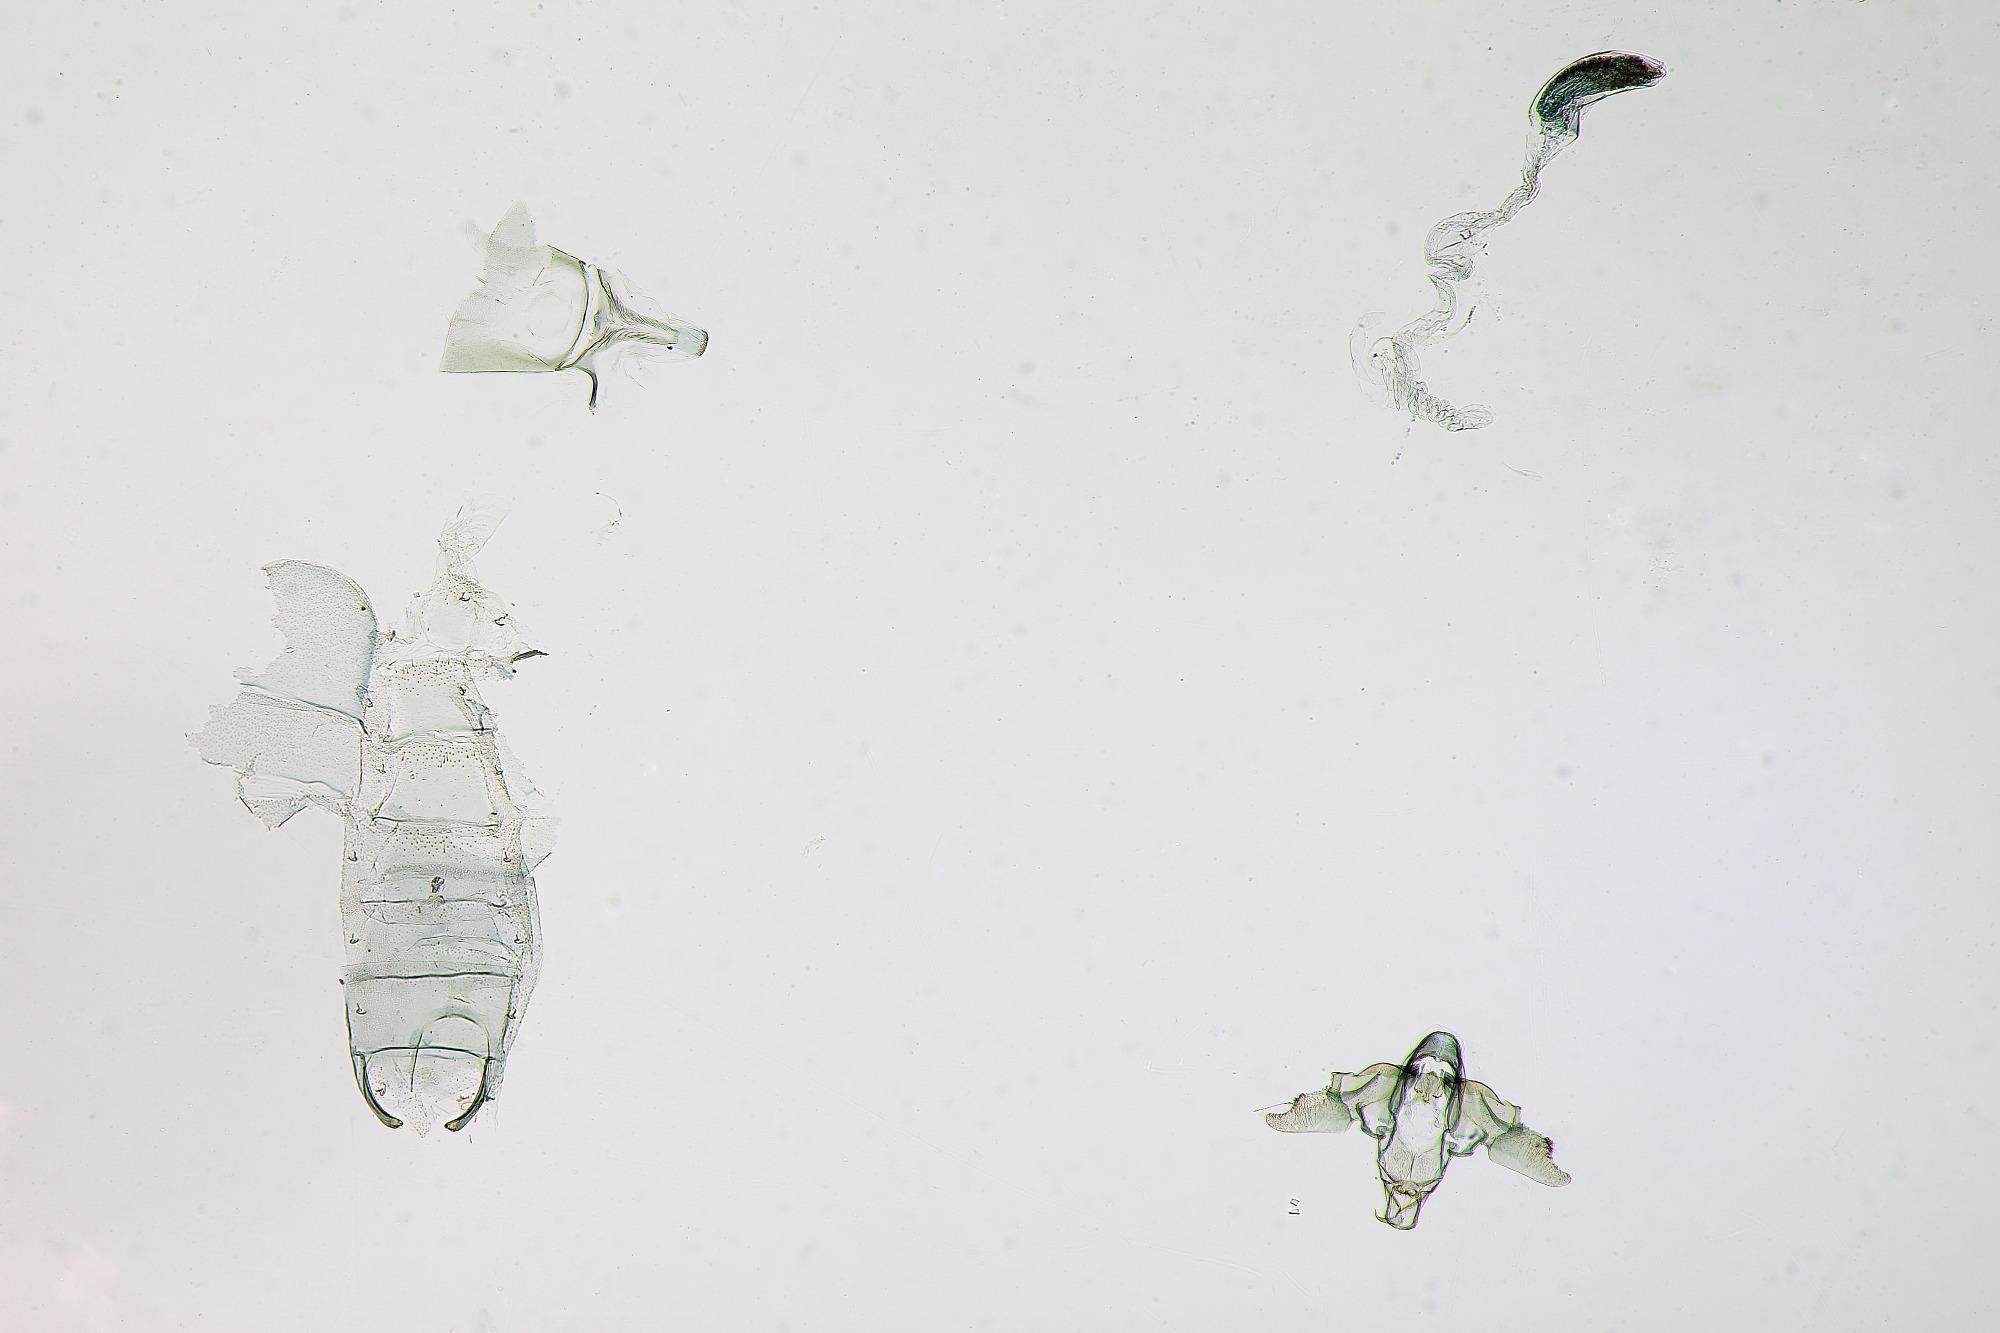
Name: Homaloxestis baibarensis
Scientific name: Homaloxestis baibarensis Park, 1999
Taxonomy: Animalia, Arthropoda, Insecta, Lepidoptera, Glossata, Lecithoceridae, Lecithocerinae
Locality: Taichung Co., Baibara, Meiyuan, Taichung, Taiwan
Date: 28 Mar 1943